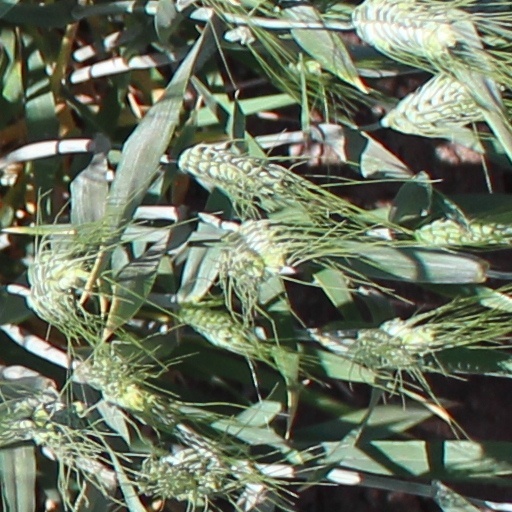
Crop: wheat